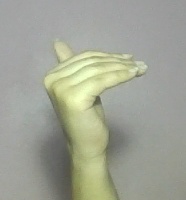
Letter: khaa